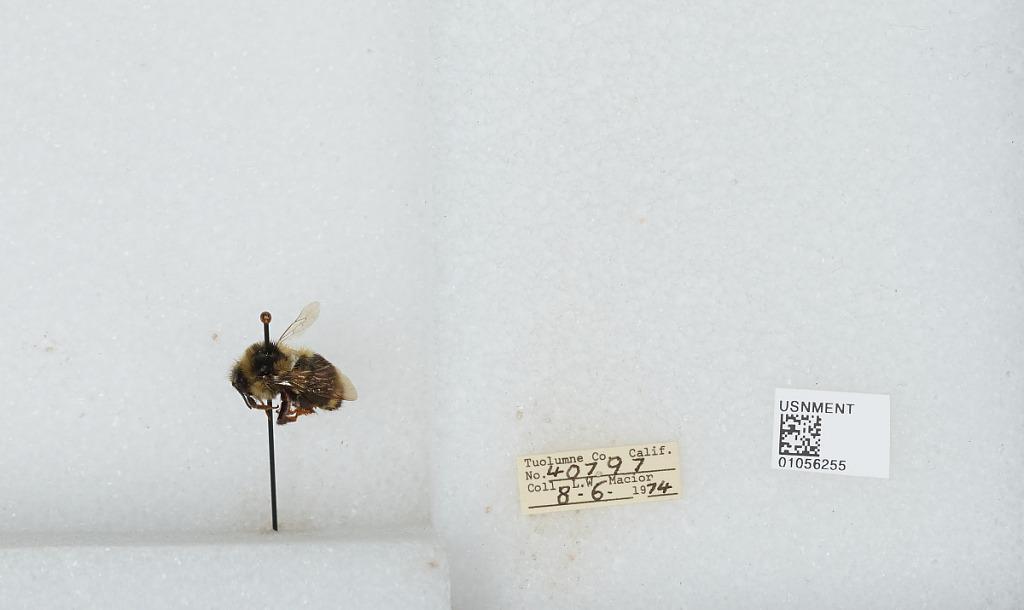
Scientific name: Bombus bifarius nearcticus
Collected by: L. Macior
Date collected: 1974-8-6
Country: United States
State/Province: California
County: Tuolumne
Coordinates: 38.02, -119.93